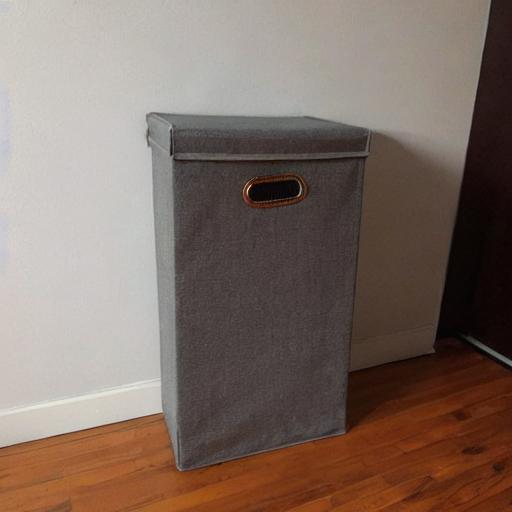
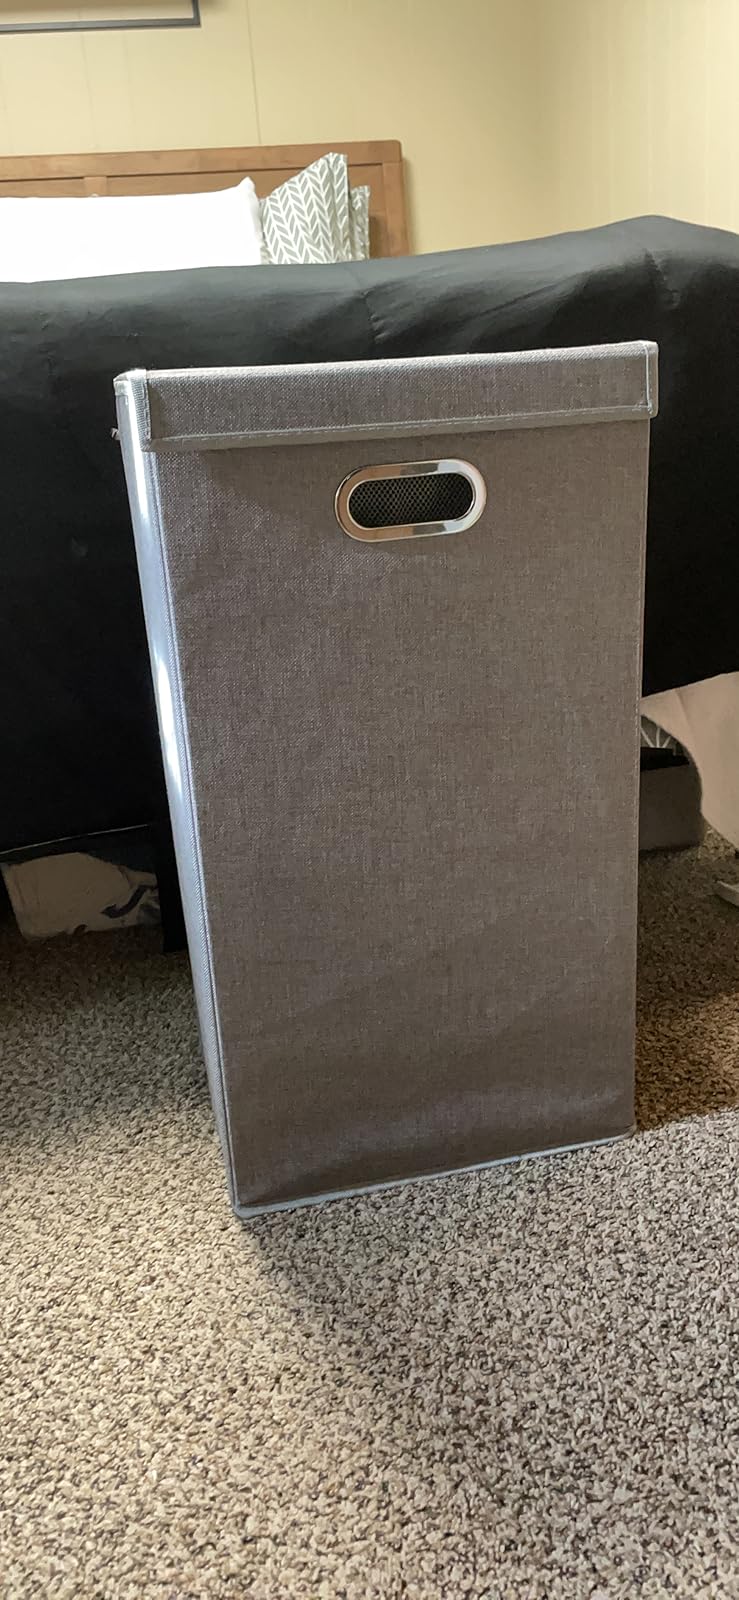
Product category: items_hamper
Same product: no